Tagpuan

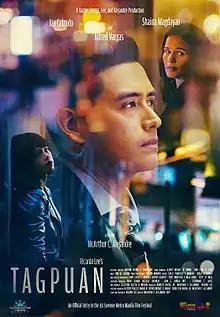
Official Poster with original Summer MMFF logo

Tagpuan is a 2020 Philippine romantic drama film directed by MacArthur Alejandre and starring Alfred Vargas, Iza Calzado, and Shaina Magdayao. It is an official entry to the 2020 Metro Manila Film Festival and is produced under Alternative Vision Cinemas.